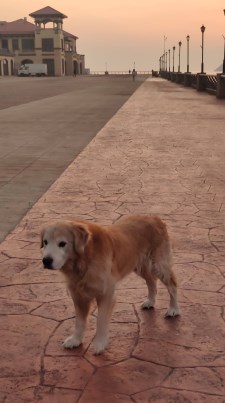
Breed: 5355-n000126-golden_retriever